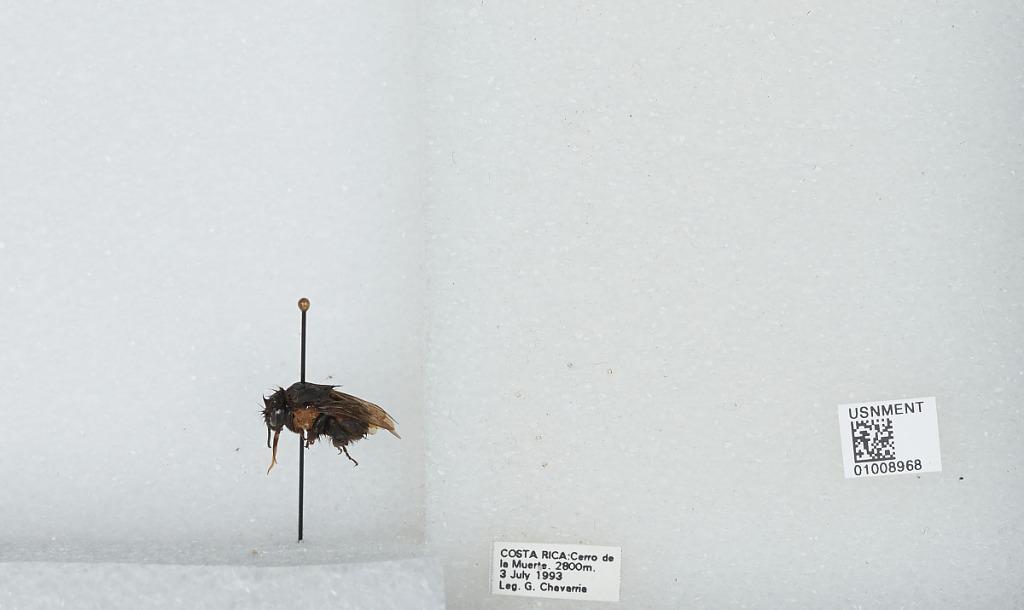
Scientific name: Bombus (Pyrobombus) ephippiatus (Say)
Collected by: G. Chavarria
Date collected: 1993-7-3
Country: Costa Rica
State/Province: San Jose
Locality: Cerro de la Muerte
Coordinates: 9.5583, -83.7239